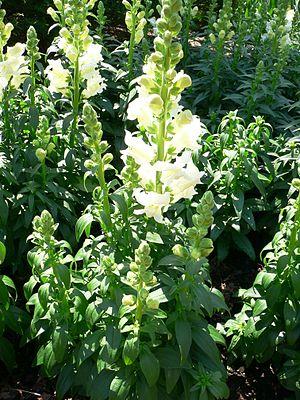
Les gènes homéotiques des plantes à fleurs participent, comme les gènes de développement HOX chez les animaux, à l'organisation des plantes à fleurs. Ils sont conservés chez les différentes espèces et permettent une meilleure compréhension de l'évolution florale.